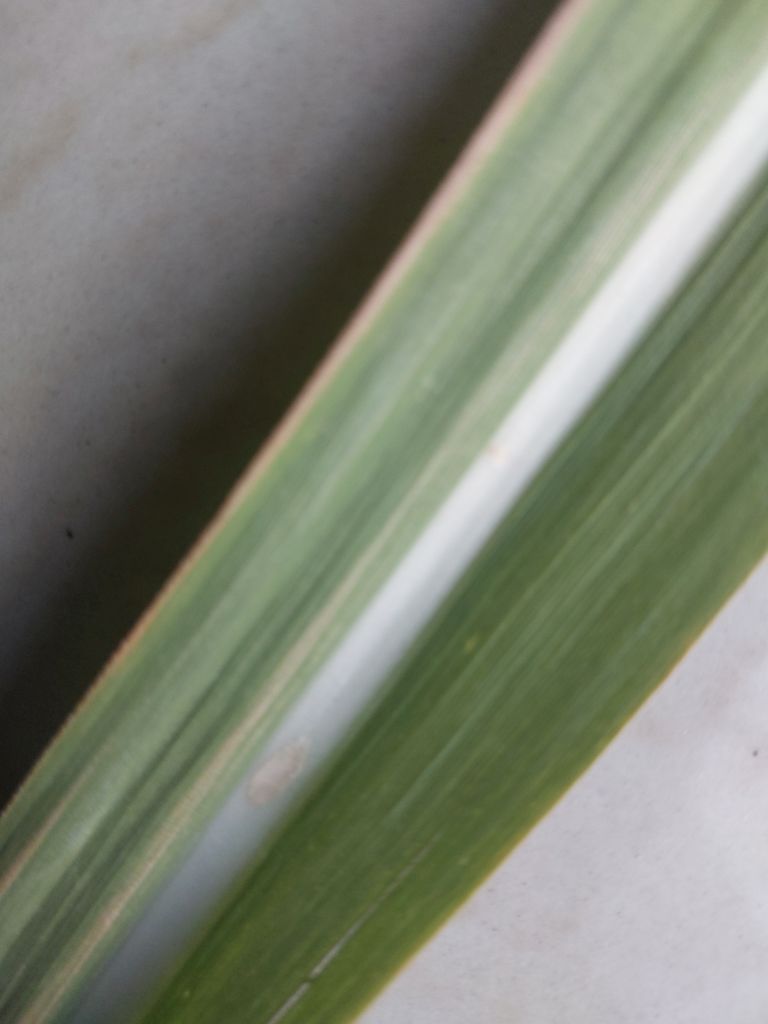
Label: Viral Disease